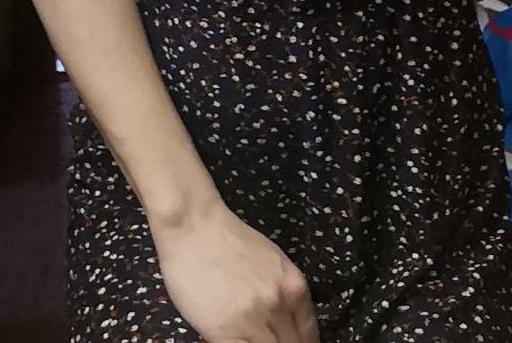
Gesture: no_gesture